Aihole

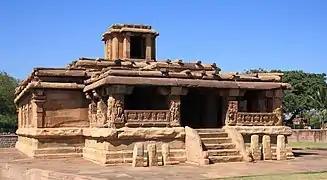
An 8th-century Shiva temple was renamed Lad Khan Temple after a Muslim commander of Bijapur Sultanate who briefly lived here.

After the Chalukyas, the region became a part of the Rashtrakuta kingdom who ruled in the 9th and 10th century from the capital of Manyakheta. In the 11th and 12th century, the Late Chalukyas (Western Chalukya Empire, Chalukyas of Kalyani) ruled over this region. Even though the area was not the capital or in immediate vicinity from 9th to 12th centuries, new temples and monasteries of Hinduism, Jainism and Buddhism continued to be built in the region based on inscriptional, textual and stylistic evidence. This likely happened, states Michell, because the region was prosperous with a substantial population and surplus wealth.